Altar

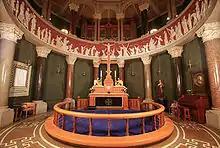
Altar at the Lutheran Jesus Church in Valby, Copenhagen.

This last norm explicitly excludes the practice customary in recent centuries of inserting relics into a specially created cavity within the table of an altar or altar stone. Placing of relics even in the base of a movable altar is also excluded.